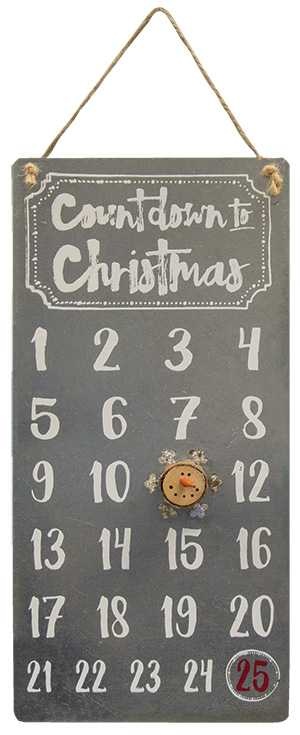
Countdown to Christmas
Brand: Full Circle and Co.
Joy Sled & Dog Box Sign is a freestanding box sign with black sides and the graphic of a Dachshund pulling a red sleigh. Sign is made of wood and reads, "Joy" in white lettering along the side of the sleigh and it looks great on shelves, mantels, or console tables. It complements a variety of holiday decor and is a perfect holiday gift for dog lovers Measures 9" high by 13.75" wide by 2" deep.
Category: Home & Garden > Decor > Seasonal & Holiday Decorations > Advent Calendars